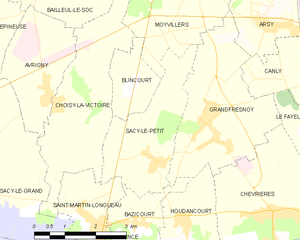
Sacy-le-Petit est une commune française située dans le département de l'Oise en région Hauts-de-France.